Djoué River

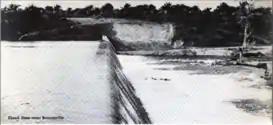
Image of the Djoue Dam

There is a gravity dam with a head and hydroelectric power plant on the river less than from the city center, built in the 1950s.